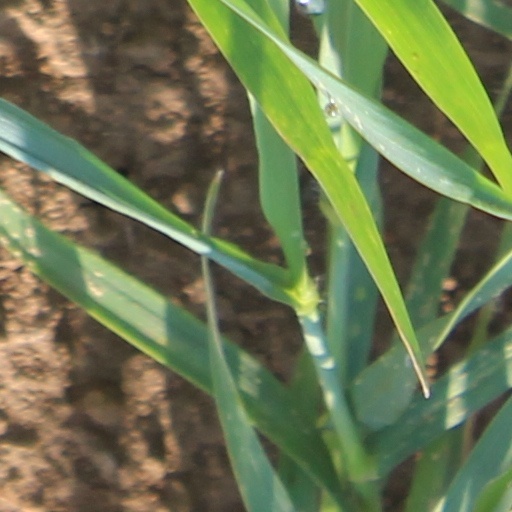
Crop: wheat